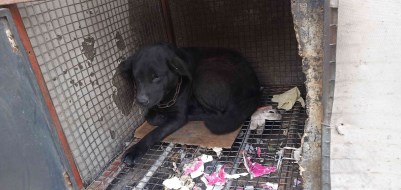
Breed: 3580-n000122-Labrador_retriever